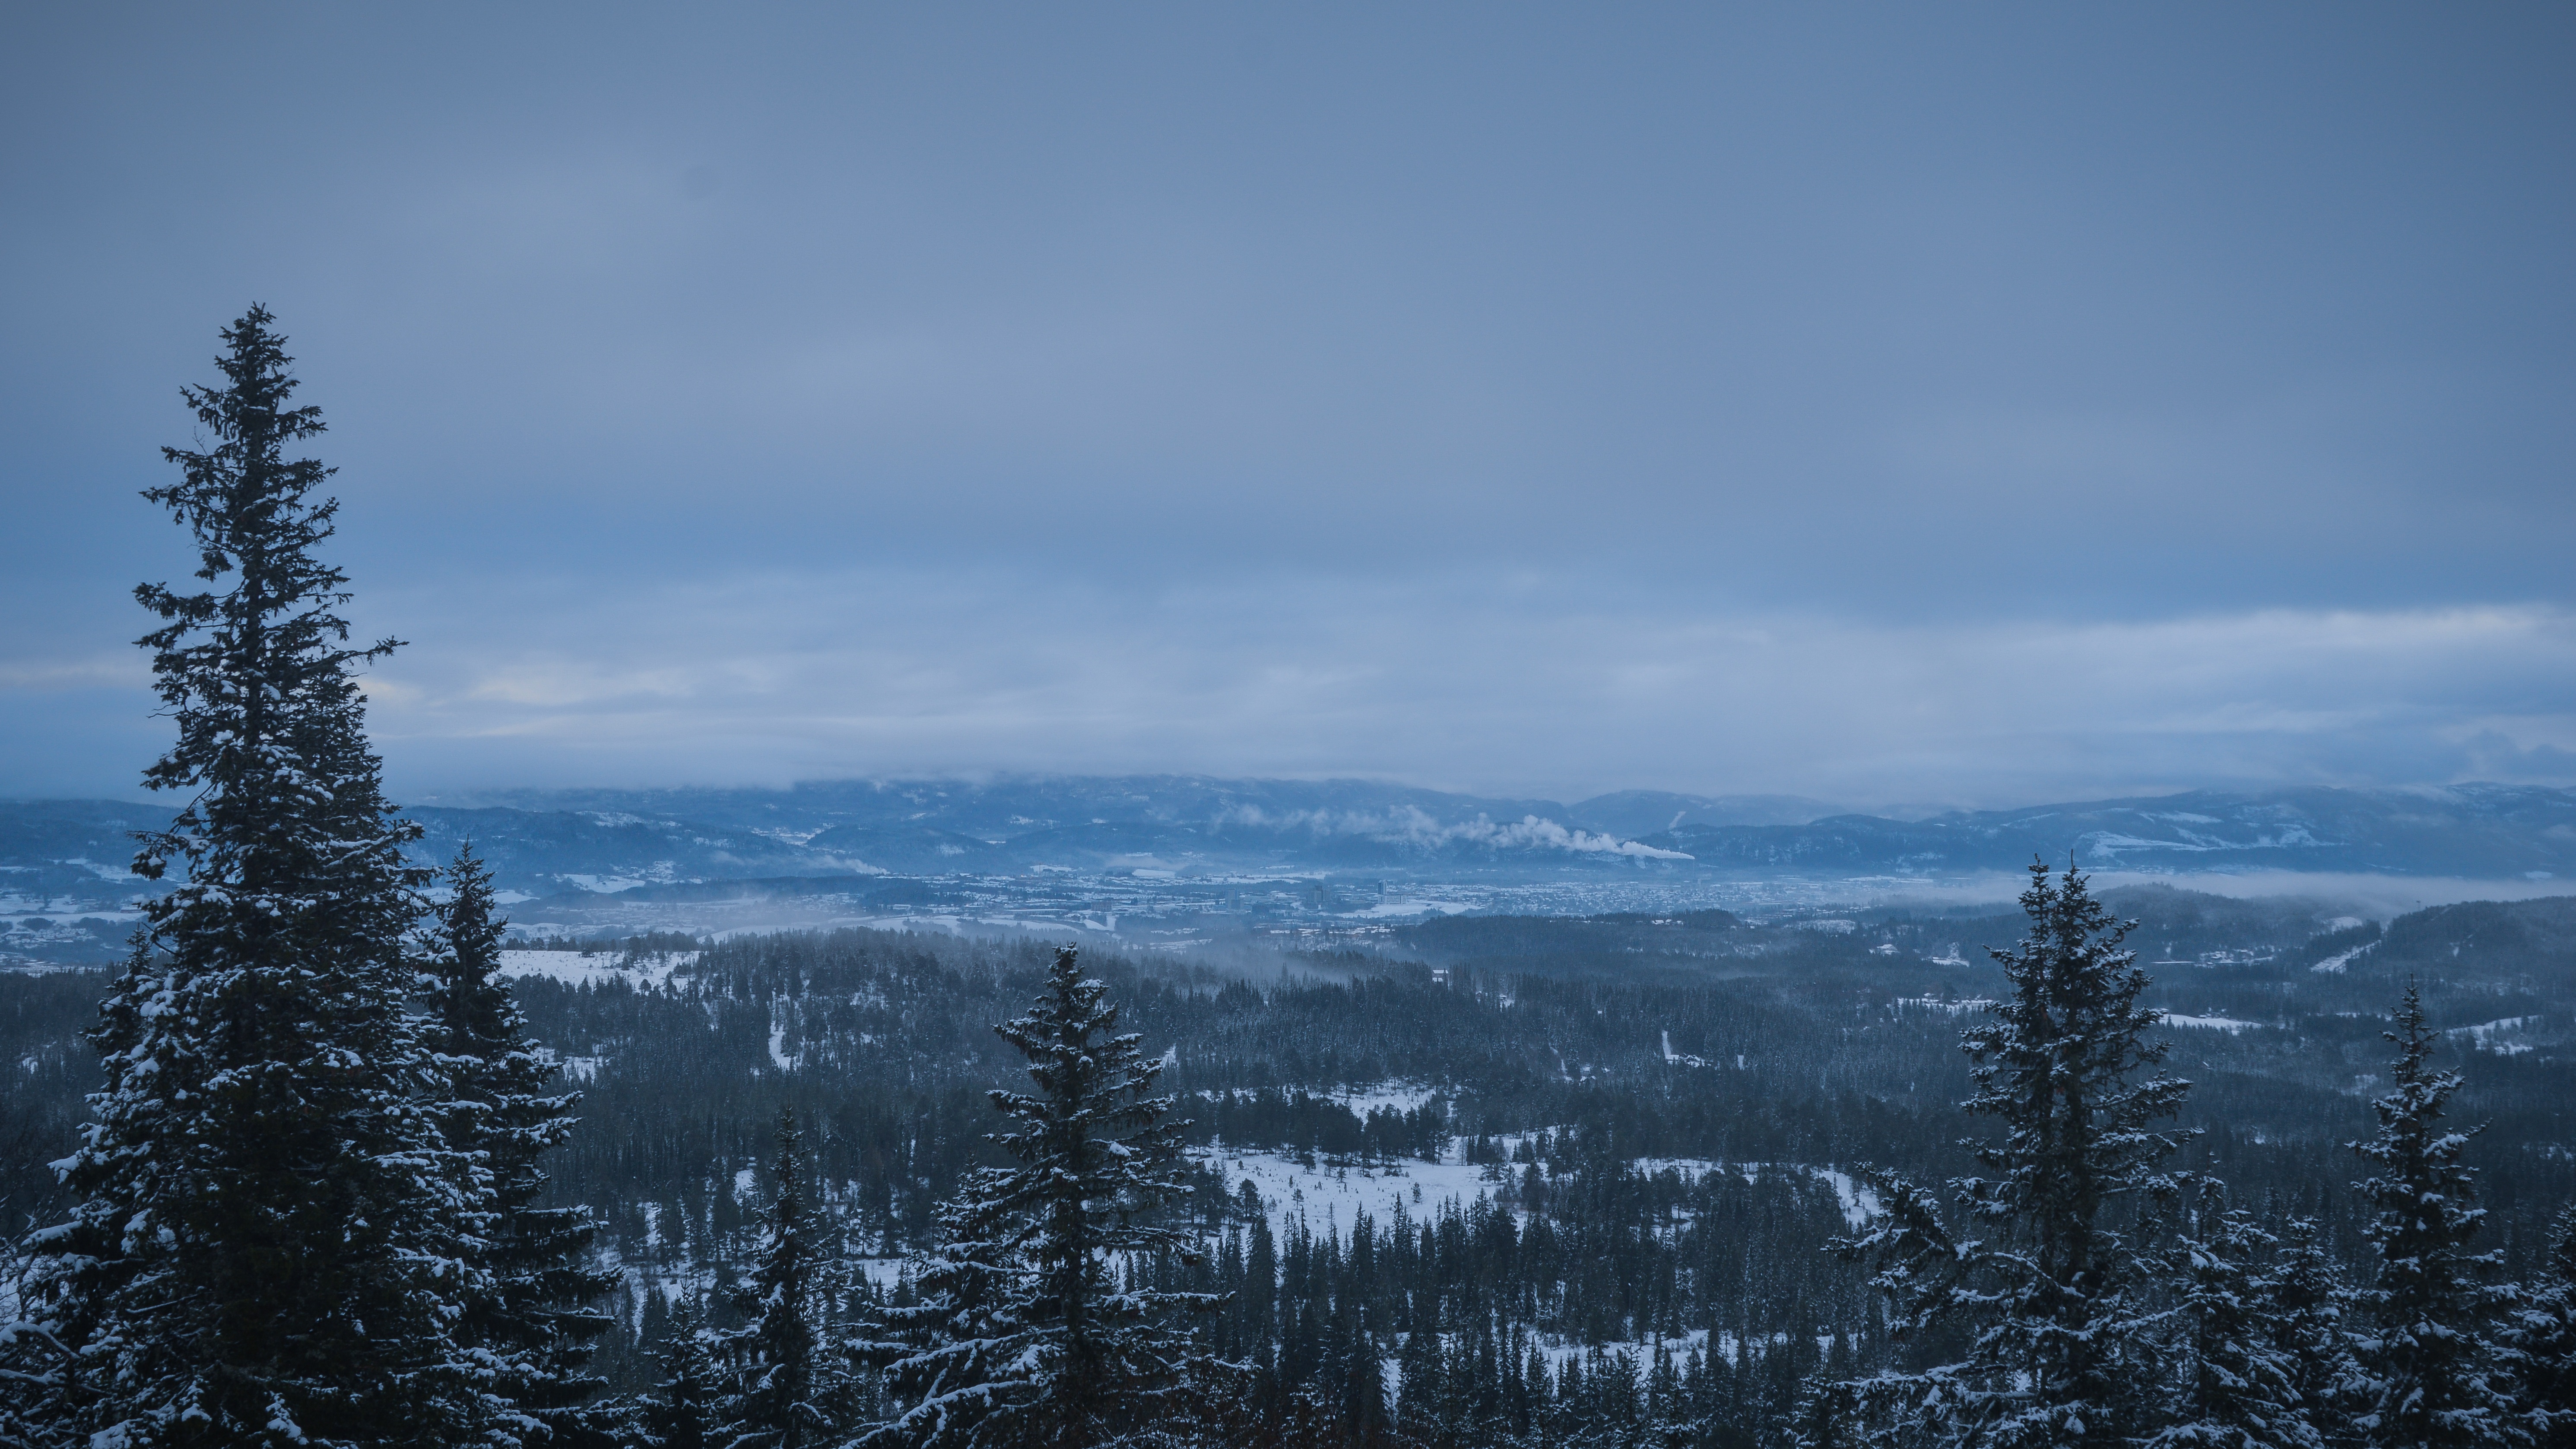
landscape, tree, nature, forest, wilderness, mountain, snow, winter, cloud, sky, mountain range, weather, season, ridge, summit, alps, landform, geographical feature, atmospheric phenomenon, woody plant, mountainous landforms